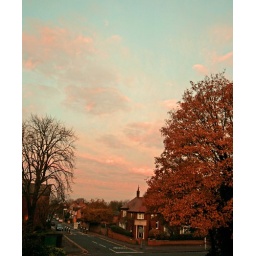
View from my bedroom this morning, it was all pink in the room :-)